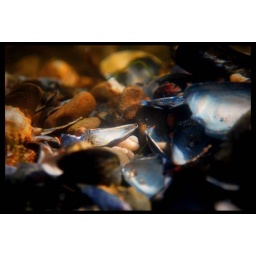
under the water in the rock pools!